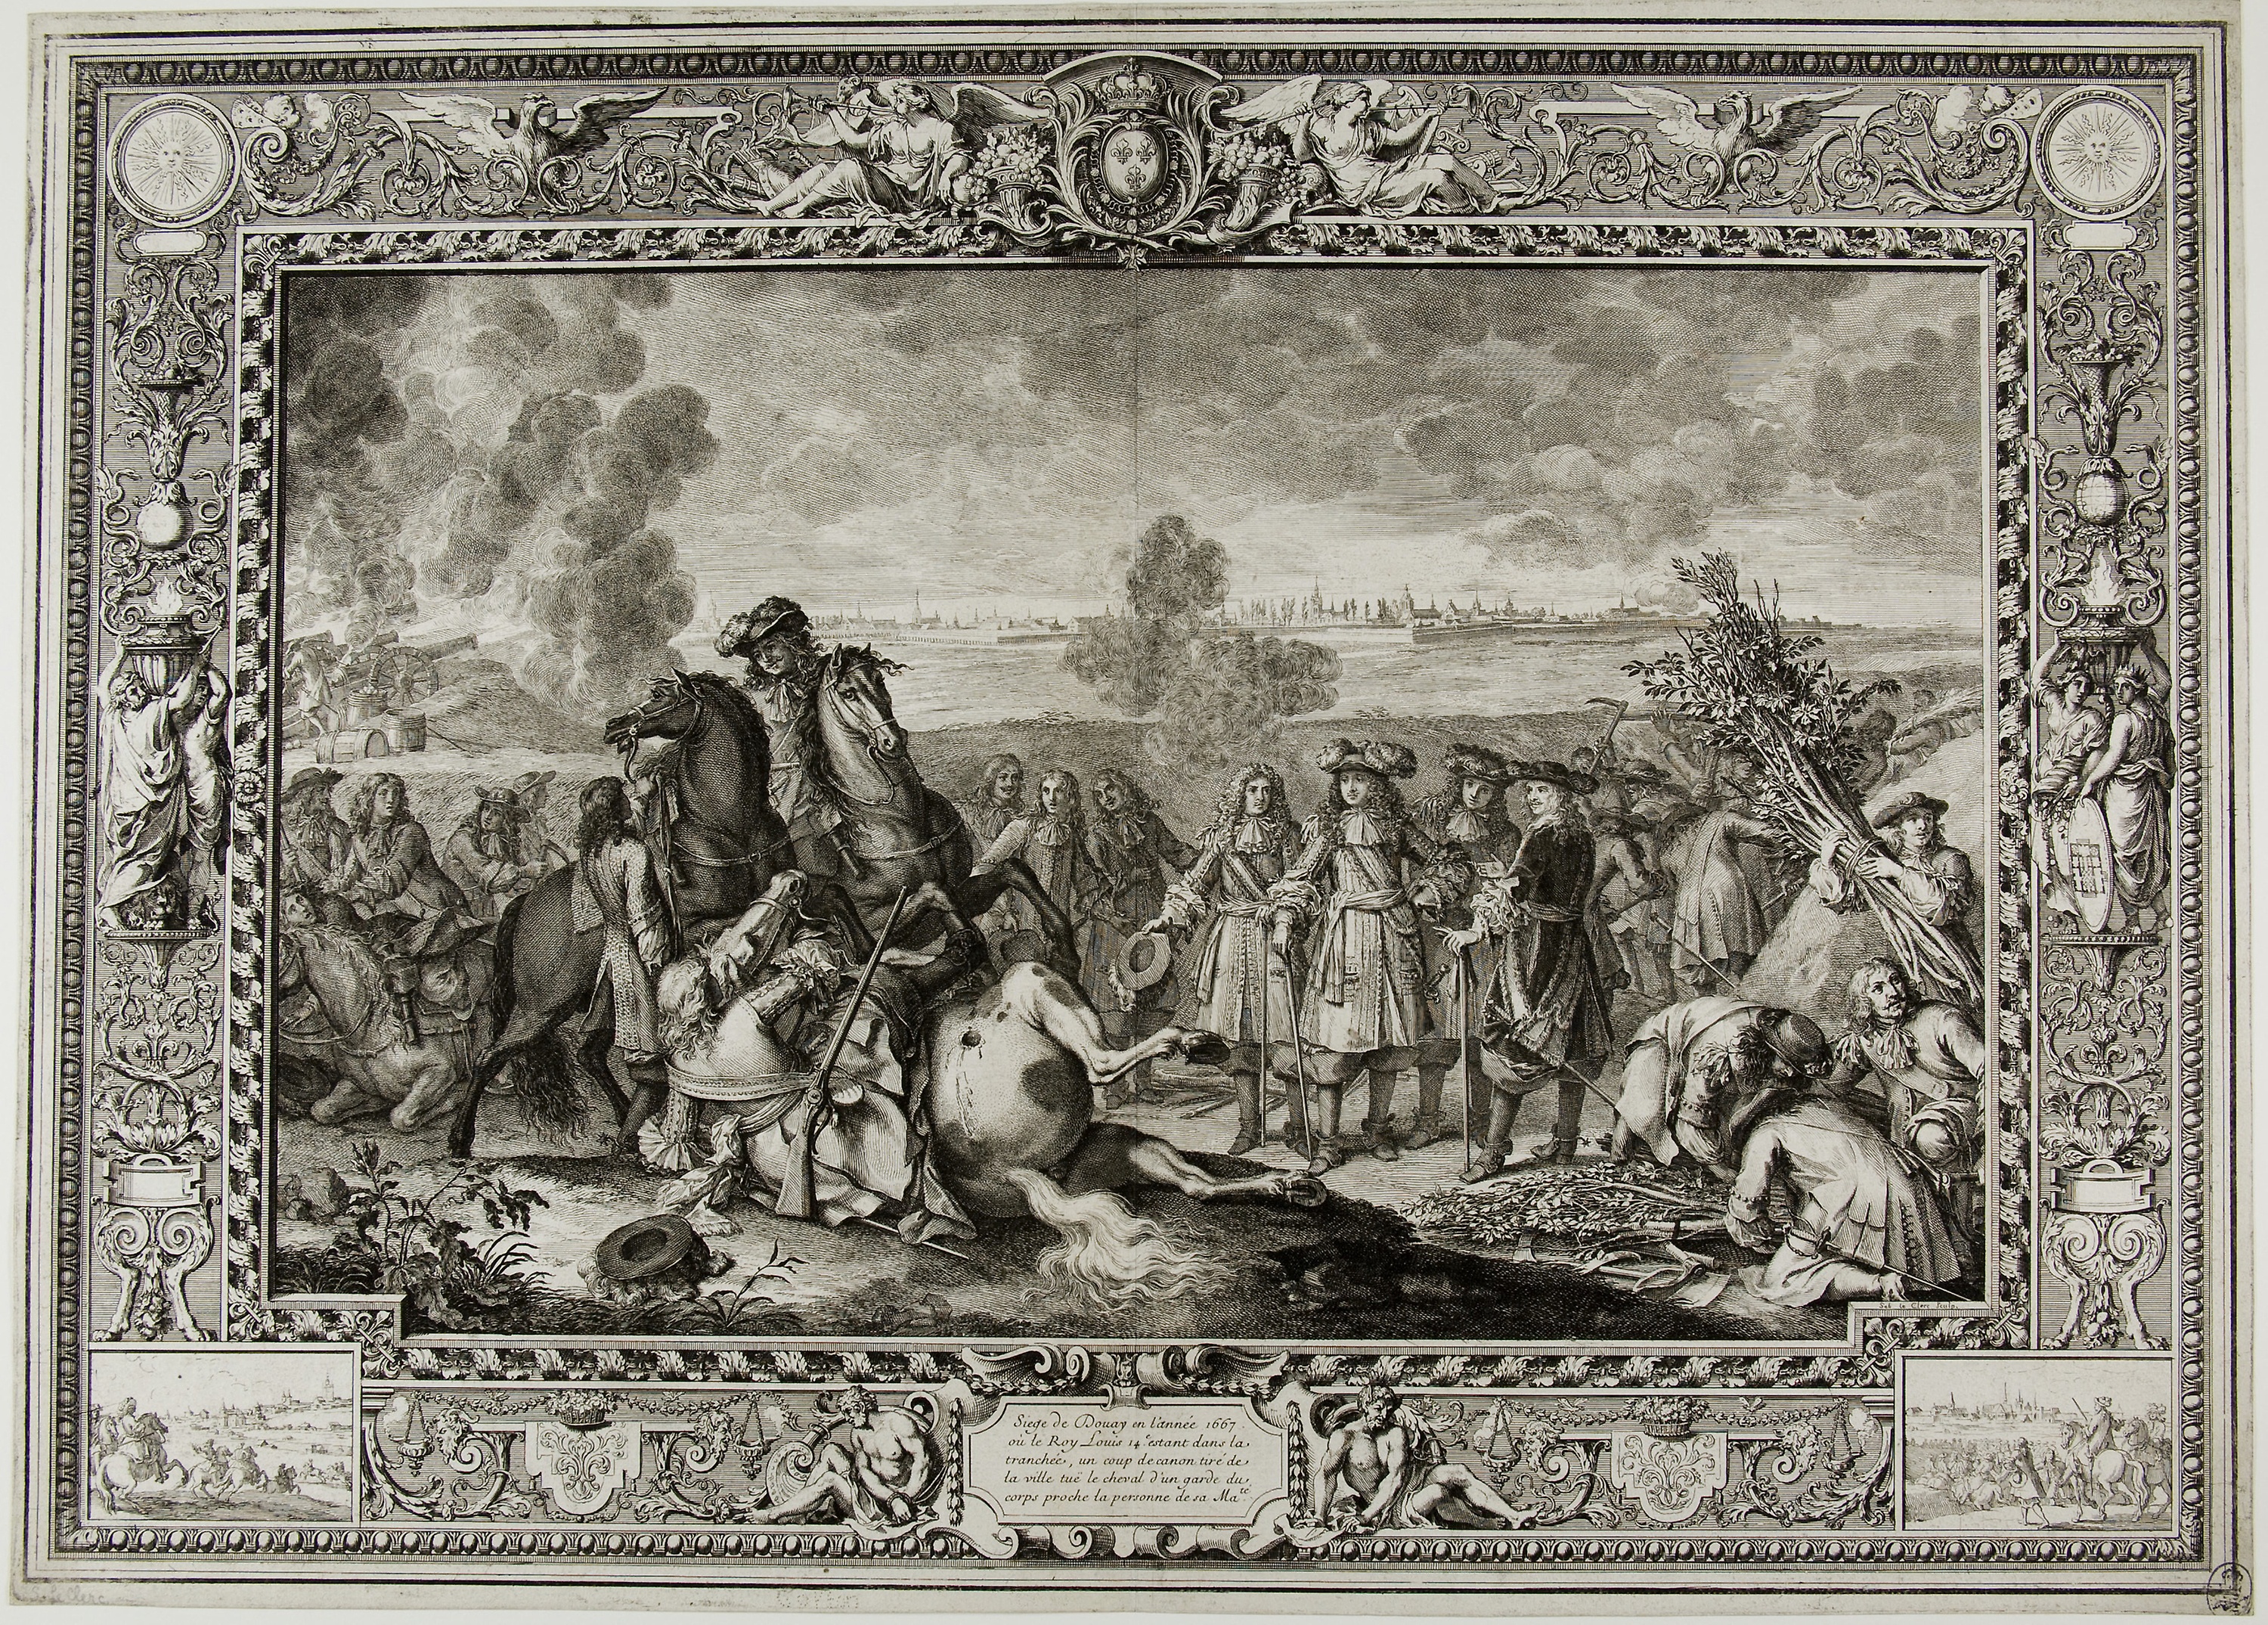
picture frame, art, black and white, history, tapestry, visual arts, antique, painting, artwork, stock photography